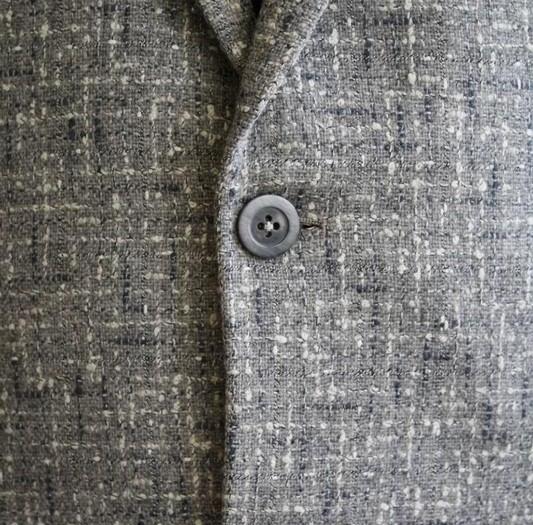
Texture: flecked